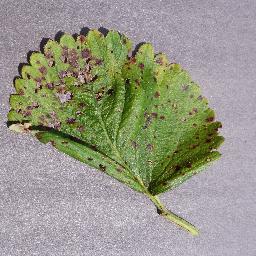
Label: Strawberry___Leaf_scorch